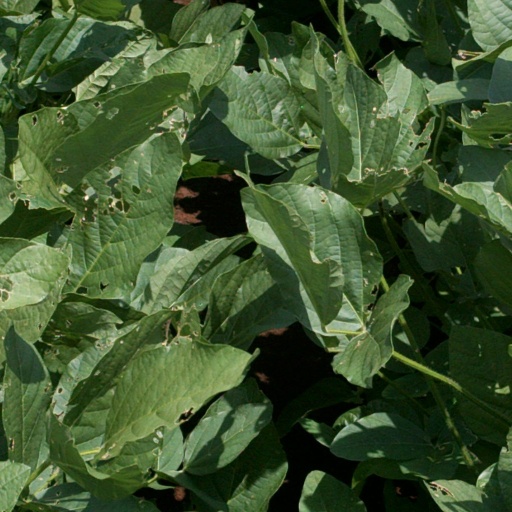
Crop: soybean